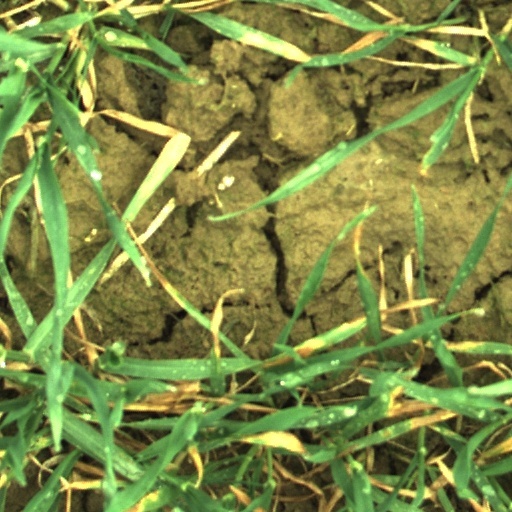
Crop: wheat